Thomas Wyatt (poet)

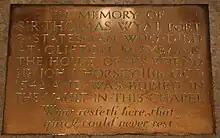
Memorial in Sherborne Abbey

By 1540, he was again in the king's favour, as he was granted the site and many of the manorial estates of the dissolved Boxley Abbey. However, he was charged once more with treason in 1541; the charges were again lifted, but only thanks to the intervention of Queen Catherine Howard and on the condition of reconciling with his wife. He was granted a full pardon and restored once again to his duties as ambassador. After the execution of Catherine Howard, there were rumours that Wyatt's wife Elizabeth was a possibility to become Henry VIII's next wife despite the fact that she was still married to Wyatt. He became ill not long after and died on 11 October 1542 around age 39. He is buried in Sherborne Abbey.